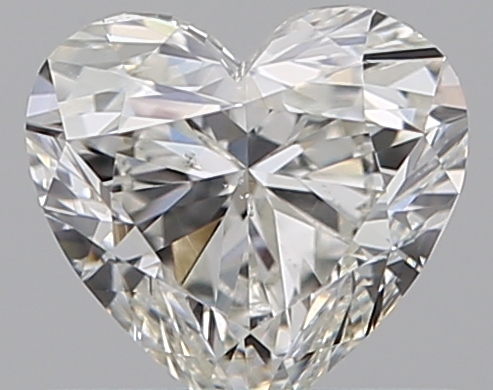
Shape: heart
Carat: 0.5
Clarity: SI1
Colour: H
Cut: VG
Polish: VG
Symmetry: VG
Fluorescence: M
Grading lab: GIA
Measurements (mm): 4.88 x 5.19 x 3.17